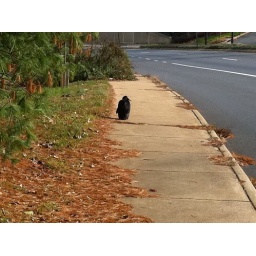
I saw this huge bird just walking on the side walk near my house. I think it was injured.